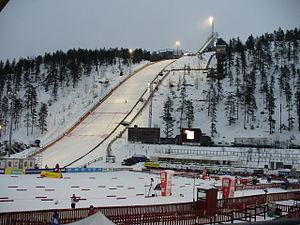
Cette page reprend les résultats des différentes compétitions de combiné nordique de l'année 2015.
La Coupe continentale de combiné nordique 2016 - 2017 est la neuvième édition de la coupe continentale, compétition de combiné nordique organisée annuellement par la fédération internationale de ski. Il s'agit de la compétition internationale de second niveau derrière la Coupe du monde qui est également organisée par la Fédération internationale de ski.